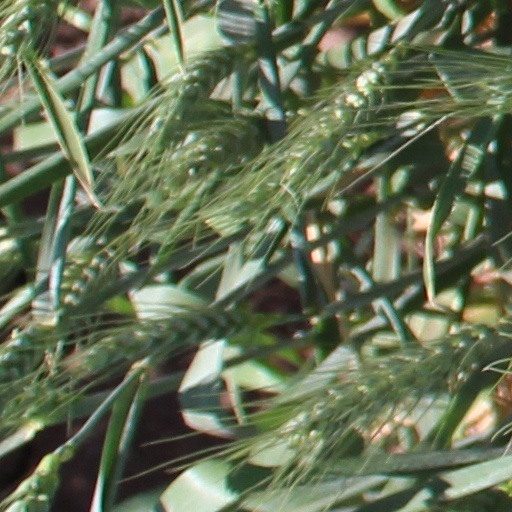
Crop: wheat